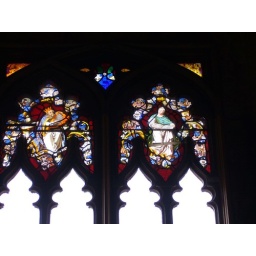
Stained glass window in the Library